Algarve

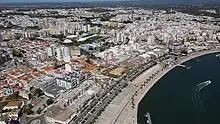
A partial view of Portimão, the second largest city of the Algarve

The Algarve as a whole is one of the warmest places of Southern Europe, with an Atlantic influenced Mediterranean climate, it has mild wet winters and warm to very hot, dry summers. It is overall the sunniest region in Europe, with annual sunshine values ranging from 2600 h in the Monchique Range, to values well above 3100 h on the southern coast.